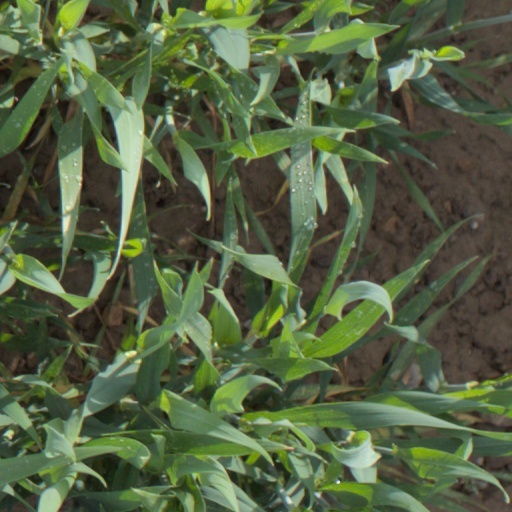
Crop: wheat